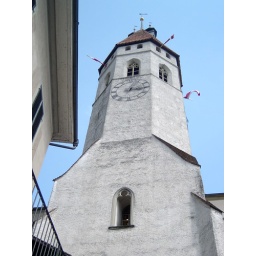
The clock tower that can be seen in other pictures.